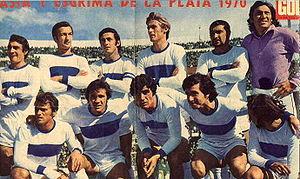
Le Club de Gimnasia y Esgrima La Plata est un club omnisports argentin fondé le 3 juin 1887 sous le nom de « Club de Gimnasia y Esgrima ». Ce club, basé à La Plata, capitale de la province de Buenos Aires, comprend une section football qui évolue en première division du Championnat d'Argentine de football.